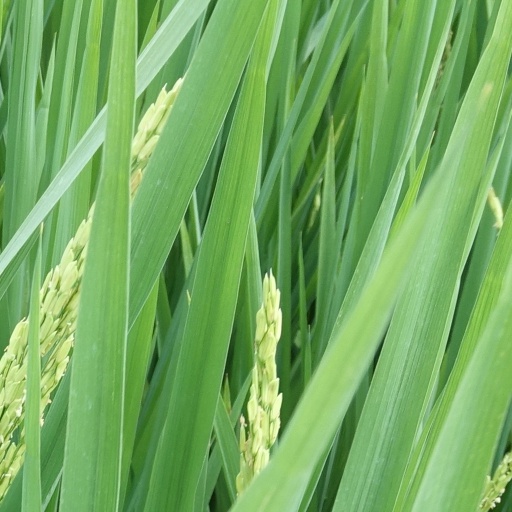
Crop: rice